Amnesia (1994 film)

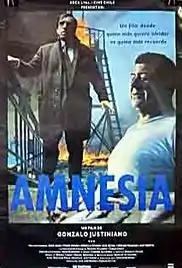
Film poster

Amnesia is a 1994 Chilean drama film directed by Gonzalo Justiniano. The film was selected as the Chilean entry for the Best Foreign Language Film at the 67th Academy Awards, but was not accepted as a nominee.